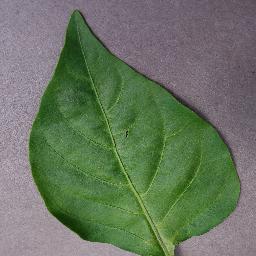
Label: Pepper,_bell___healthy